Konstantin Makarevich

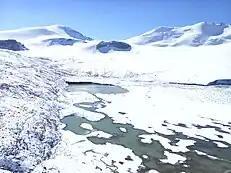
Makarevich glacier in Kaskelen pass, Trans-Ili Alatau, 2016

One of the most significant popular science works was an autobiographical book - "Life dedicated to glaciers" (rus. Zhizn', posvyashchennaya lednikam) published in 2004, the second edition was published in 2016. Also one of the last popular science works was "Photoatlas of glaciers of the Ile Alatau (Trans-Ili Alatau, Northern Tien Shan)", published in 2011 and undergone 3 reissues, containing retrospective photographs of glaciers of the Tien Shan, reflecting its state of glaciation in this region since the beginning of the XX century. Some of Makarevich's photographs are published in the booklet dedicated to the project "The Sound of the Glacier" (German: "Gletschermusik", Russian: "Музыка Ледника").